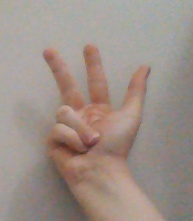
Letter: al